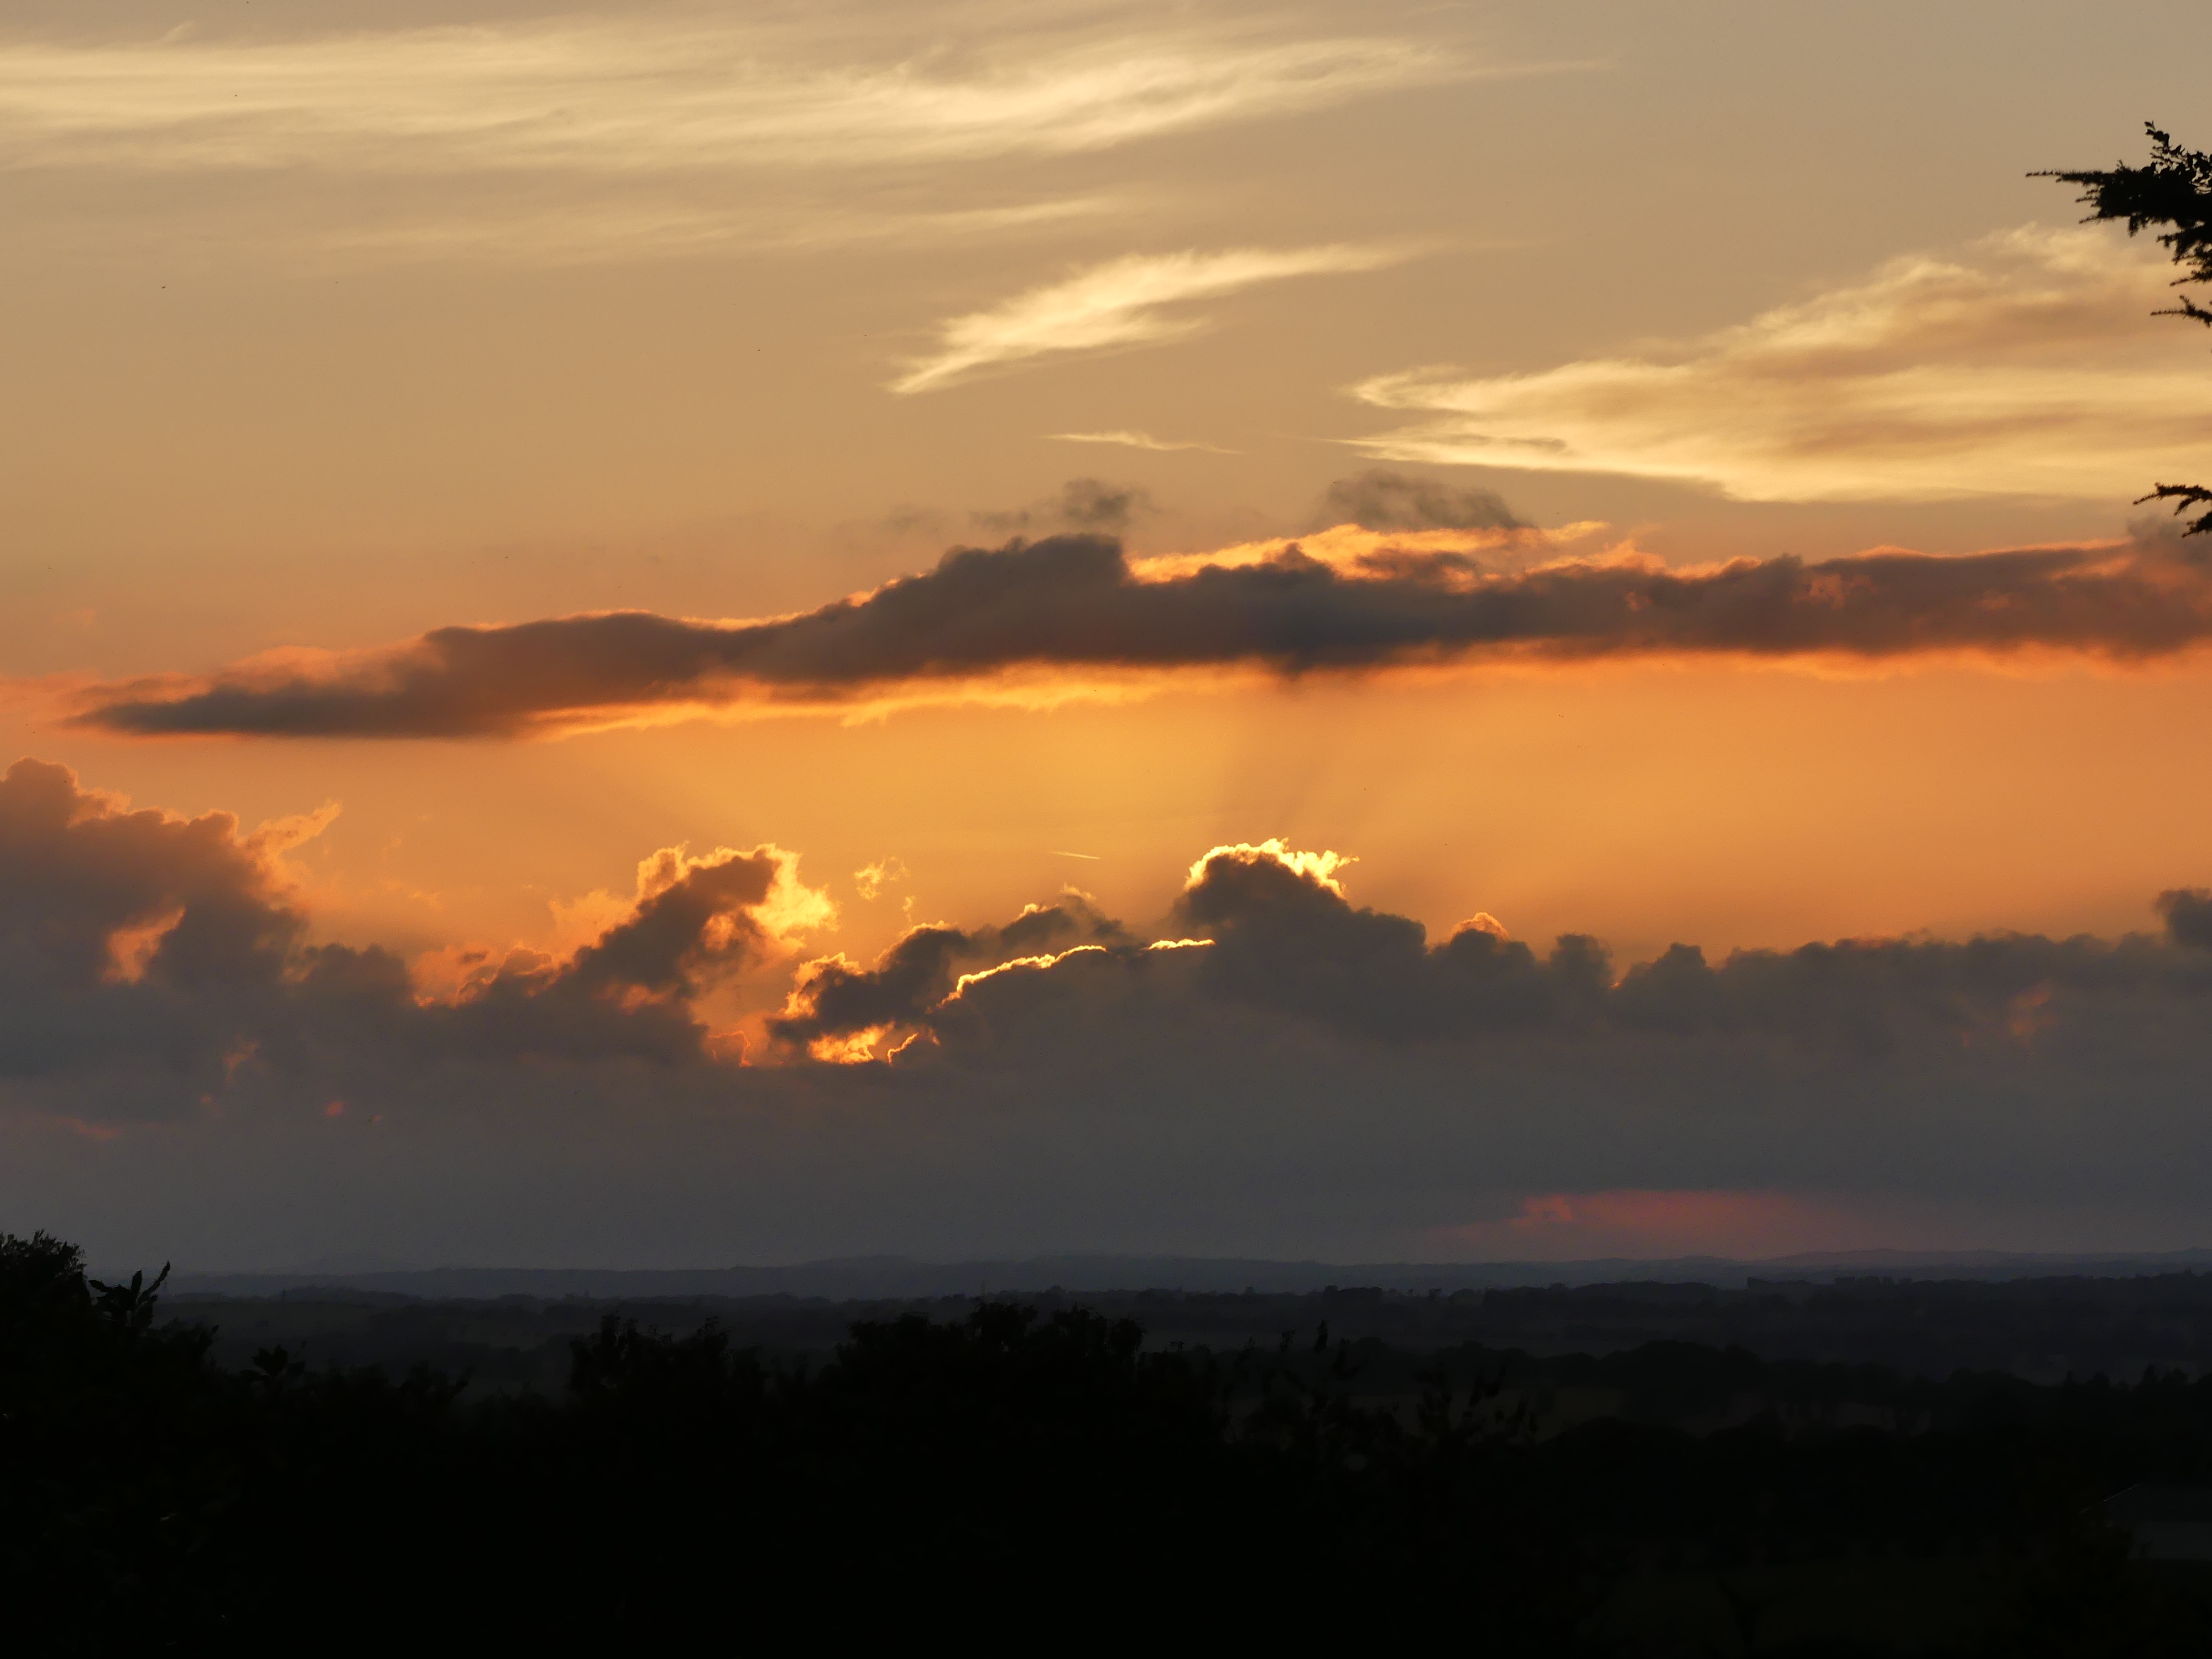
sky, cloud, sunset, afterglow, atmospheric phenomenon, horizon, sunrise, evening, dusk, morning, atmosphere, red sky at morning, natural landscape, orange, sunlight, tree, cumulus, dawn, sun, calm, rural area, landscape, wildlife, meteorological phenomenon, heat, hill, plain, savanna, city